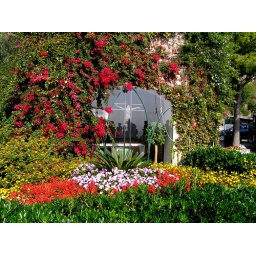
Terrace garden around the chapel at street level at the cliff face hotel Il San Pietro di Positano.